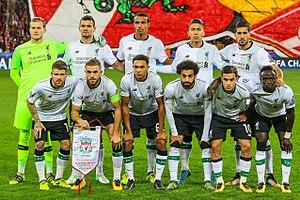
La saison 2017-2018 du Liverpool Football Club est la vingt-sixième saison du club en Premier League, premier niveau hiérarchique du football anglais, depuis sa fondation en 1992.